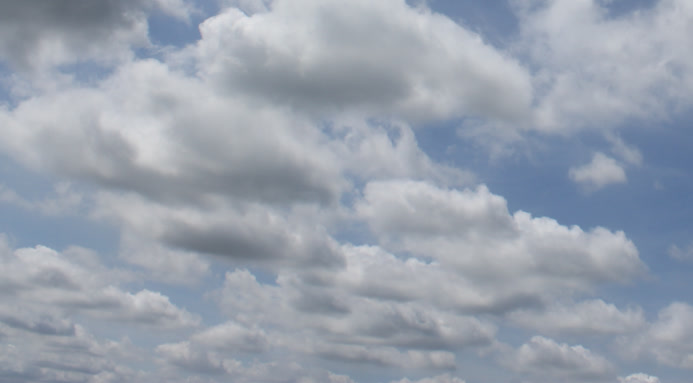
Cloud type: Stratocumulus